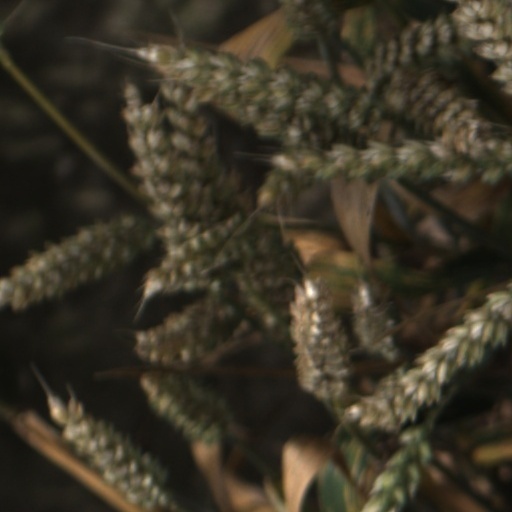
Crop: wheat